Late modern period

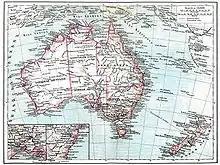

Karl Marx summarized his approach to history and politics in the opening line of the first chapter of "The Communist Manifesto" (1848). He wrote: